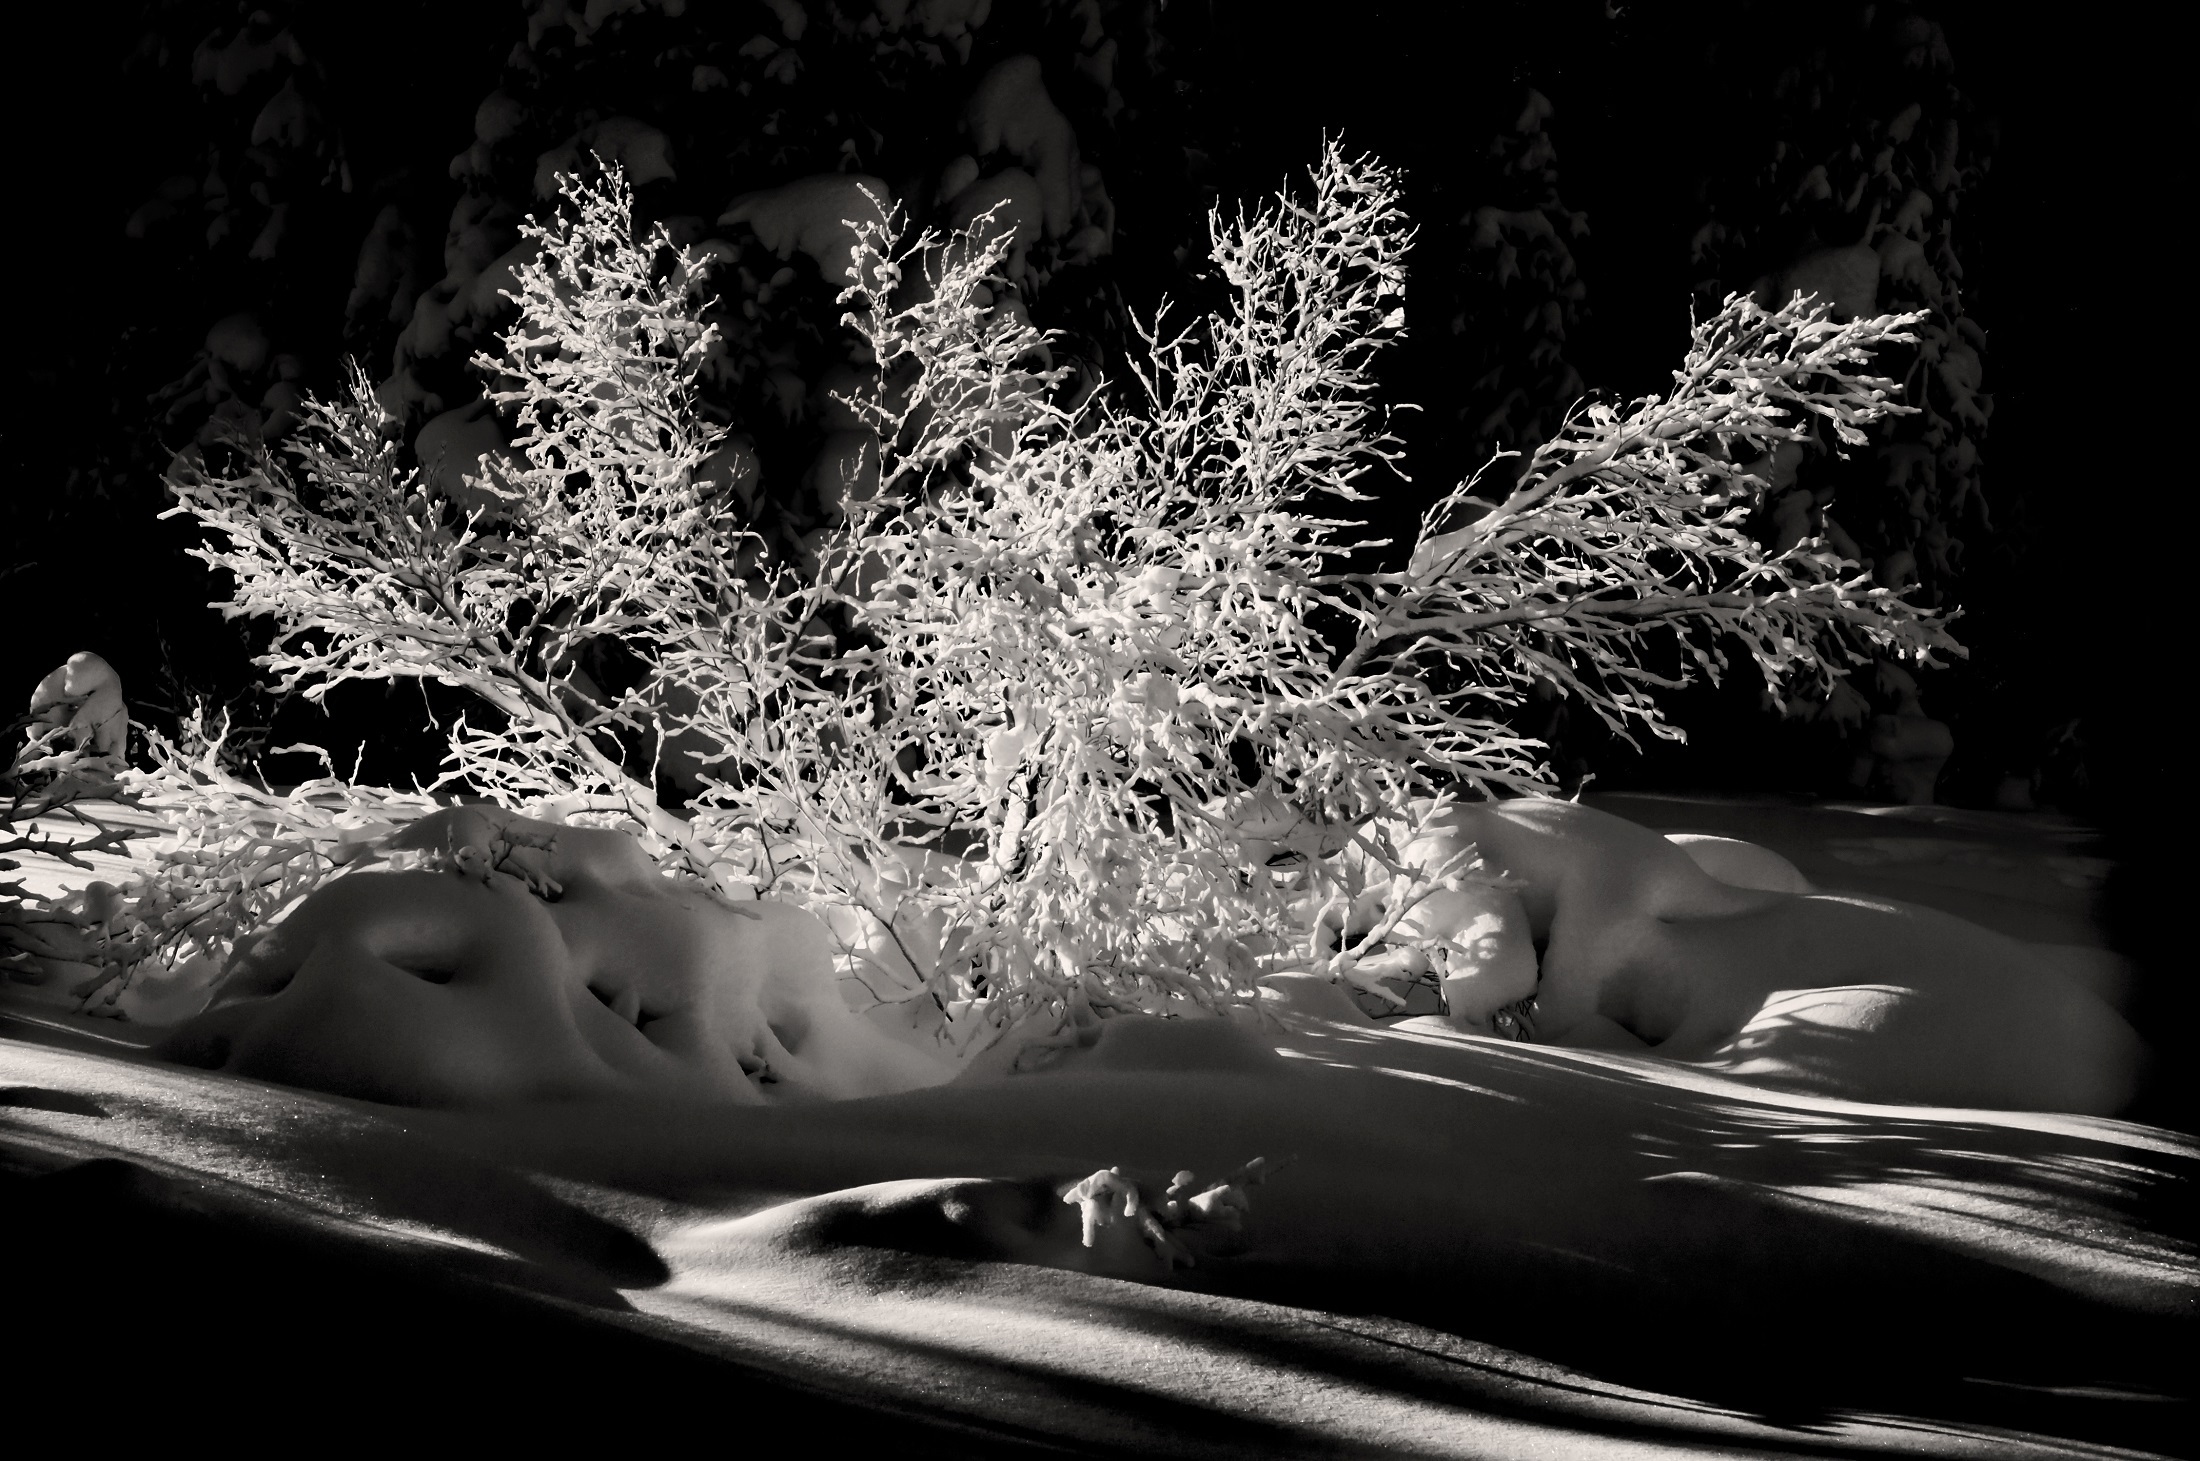
landscape, tree, wilderness, branch, snow, cold, winter, light, black and white, night, photography, flower, ice, tranquil, scenic, darkness, black, monochrome, season, trees, shadows, bushes, freezing, winter scene, monochrome photography